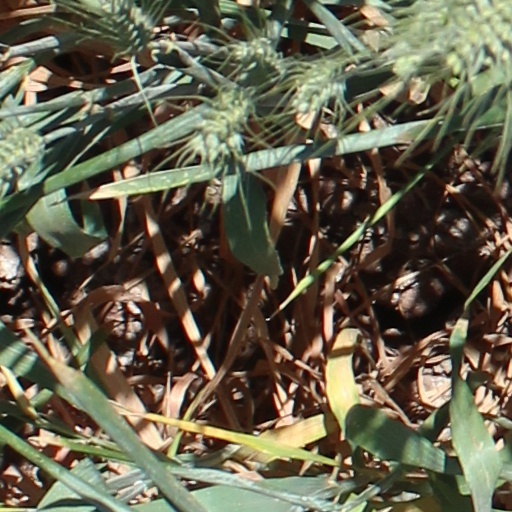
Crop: wheat